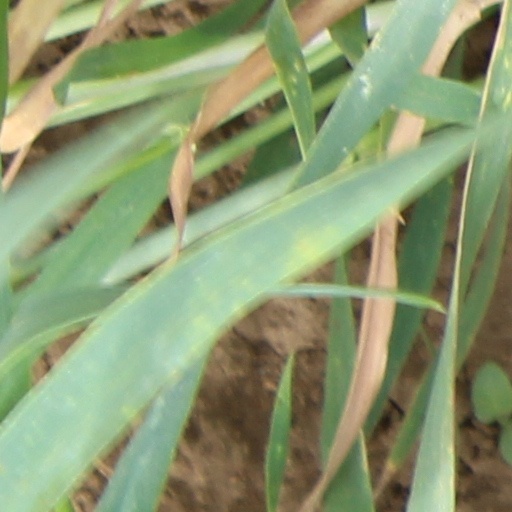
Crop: wheat